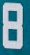
Number: 8